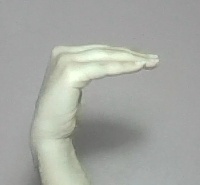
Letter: haa